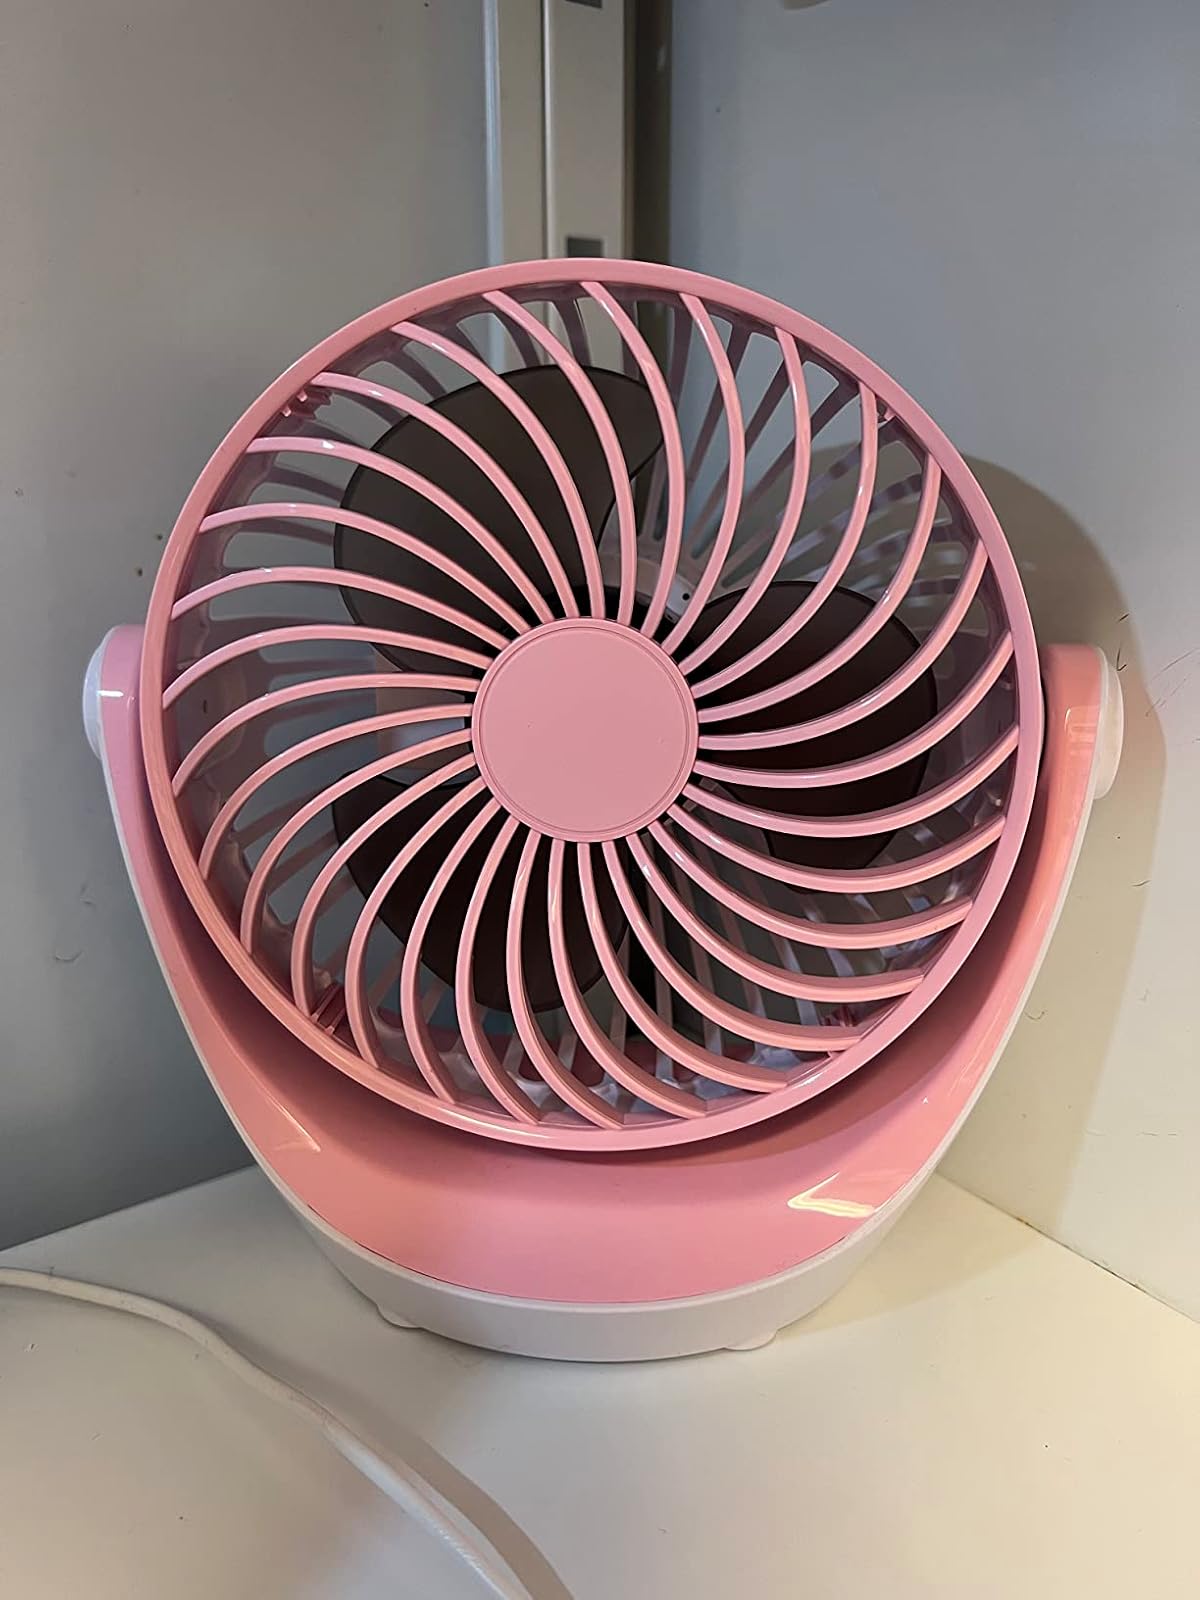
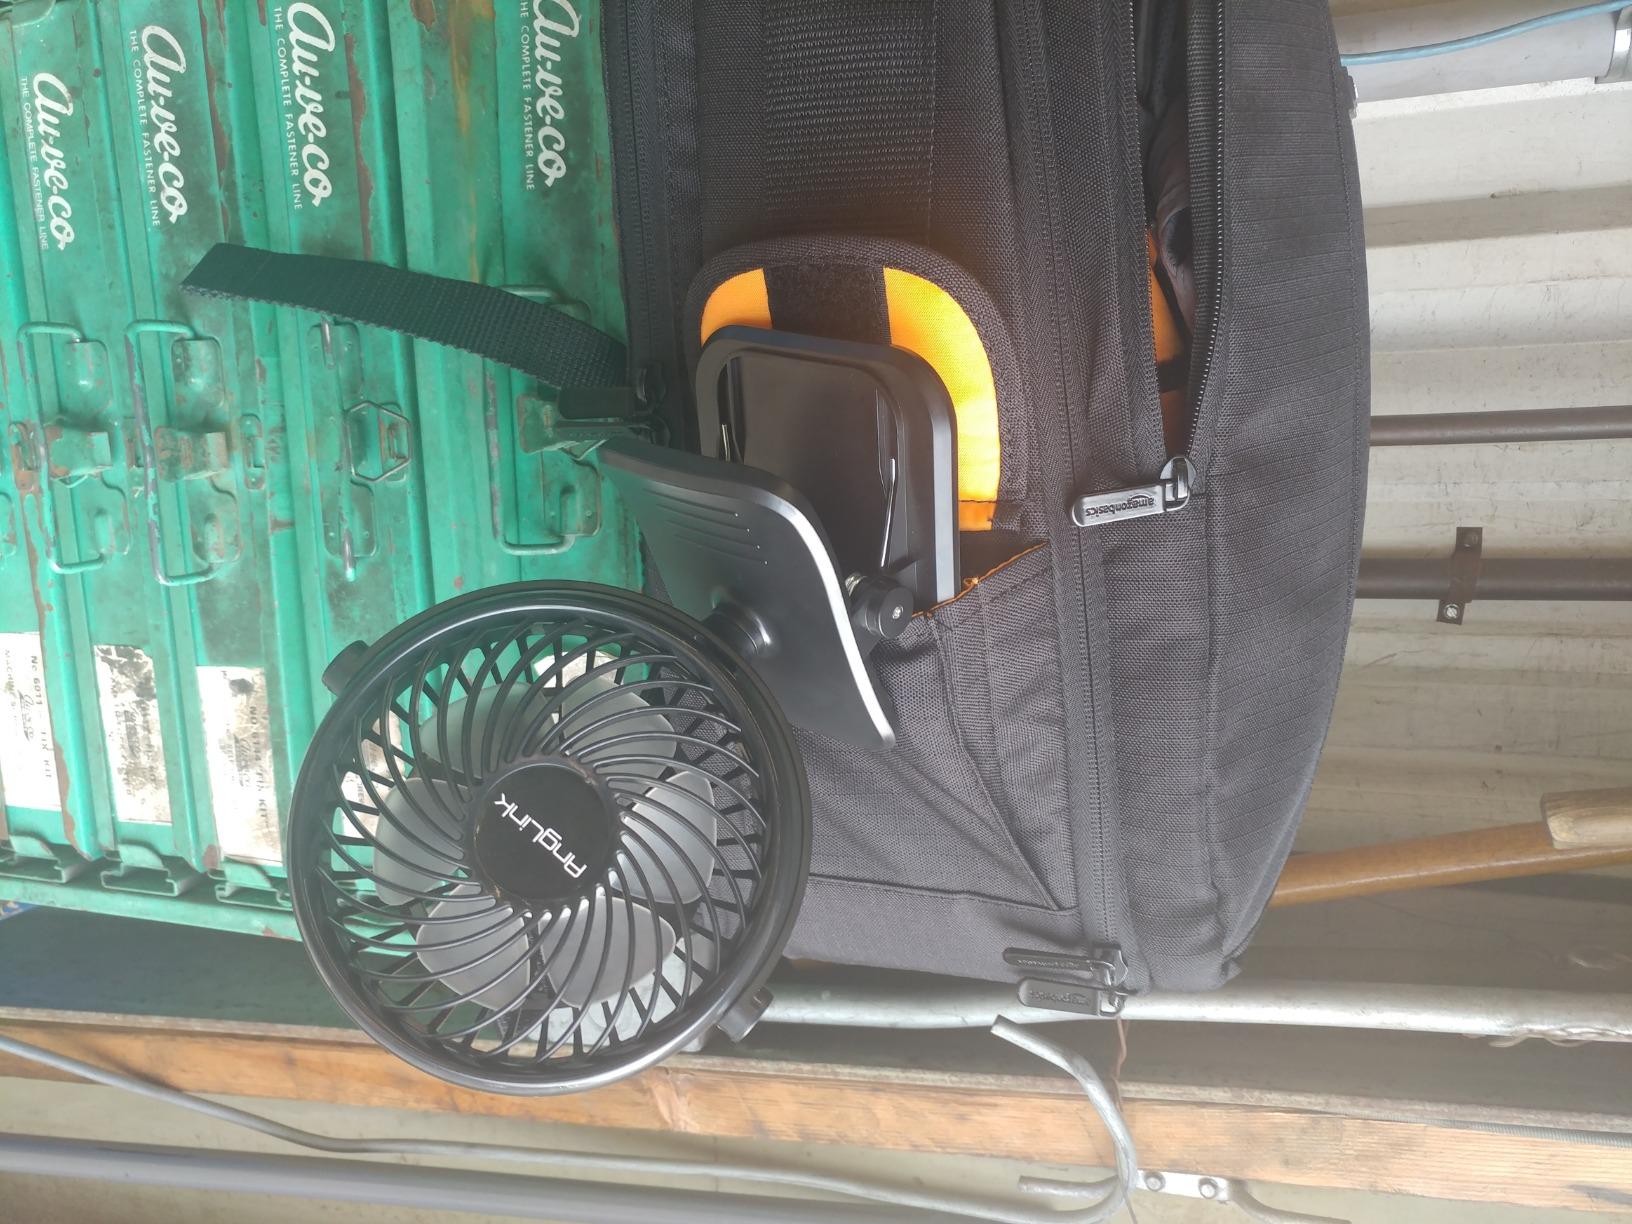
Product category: fan
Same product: no